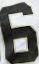
Number: 6